Good Party

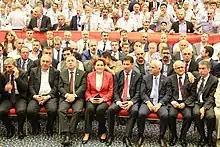
MHP dissidents including Akşener hold an extraordinary congress, eventually nullified by the courts

With several MHP delegates supporting the dissidents' drive for a fresh leadership election, Akşener and the other leadership candidates joined forces to hold a constitutional convention, claiming they had the right to do so due to surpassing the required number of delegate signatures required. The MHP leadership boycotted the congress and declared it illegal, taking the process to court. The courts eventually upheld the claim that enough signatures had been submitted and forced the MHP leadership to hold a congress. In a controversial move, another court and the Supreme Electoral Council of Turkey (YSK) both struck down the ruling and asked the MHP leadership to not hold a congress. The move was widely seen as an interference in the judicial process and inner-party democracy by the governing Justice and Development Party (AKP) and the Ministry of Justice, which both had an interest in keeping the increasingly cooperative Bahçeli as MHP leader and preventing Akşener from mounting a challenge to the government. Akşener and several other dissidents were expelled from the party in the following months, mounting unsuccessful challenges against their suspensions. The constitutional convention held in June 2016 was annulled by the courts in January 2017.